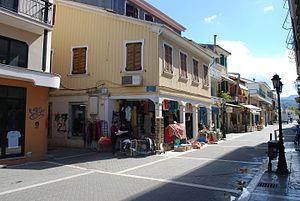
Vue de Lefkada.